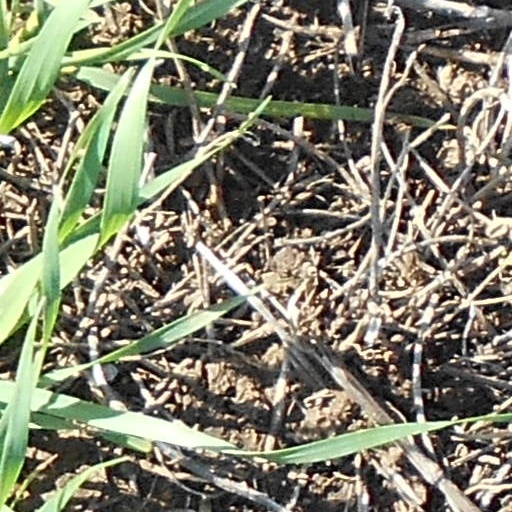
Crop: wheat